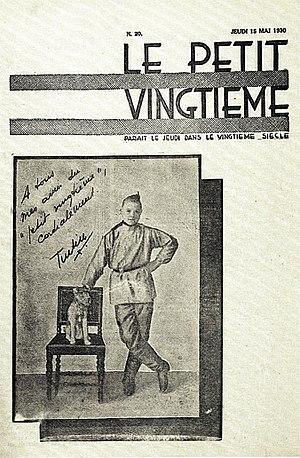
Couverture du 20ème numéro du Petit Vingtième publié le jeudi 13 mai 1930.
Le Petit Vingtième était un supplément hebdomadaire au journal belge Le Vingtième Siècle destiné à la jeunesse. 599 numéros sont parus chaque jeudi entre le 1ᵉʳ novembre 1928 et le 9 mai 1940, date à laquelle la Belgique est envahie par l'Allemagne.
Tintin au pays des Soviets est le premier album de la série de bande dessinée Les Aventures de Tintin, créée par Hergé, dessinateur belge.
Les Aventures de Tintin constituent une série de bandes dessinées créée par le dessinateur et scénariste belge Hergé.
L'Extraordinaire aventure de Flup, Nénesse, Poussette et Cochonnet est une bande dessinée parue dans Le Petit Vingtième, numéros 1 à 10, en 1928-1929. Ses auteurs en sont Hergé, dont c'est la deuxième œuvre, pour les dessins, et Smettini pour le scénario.